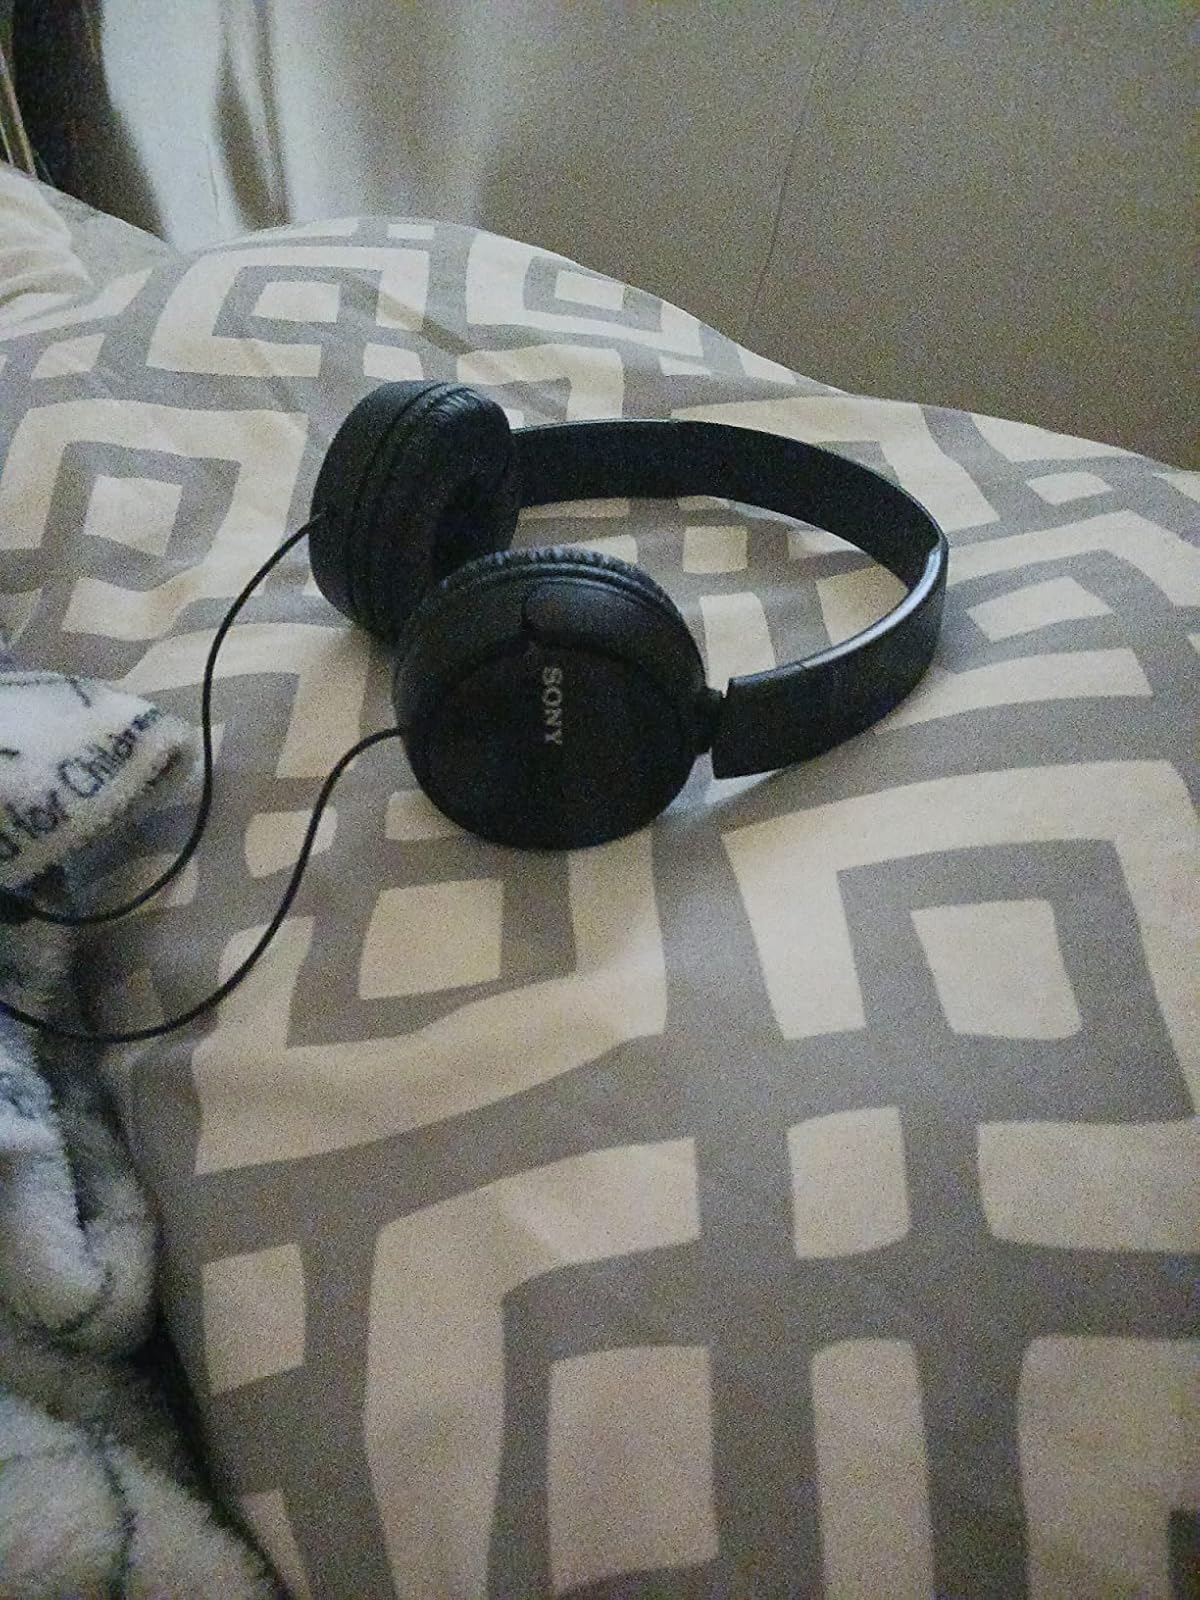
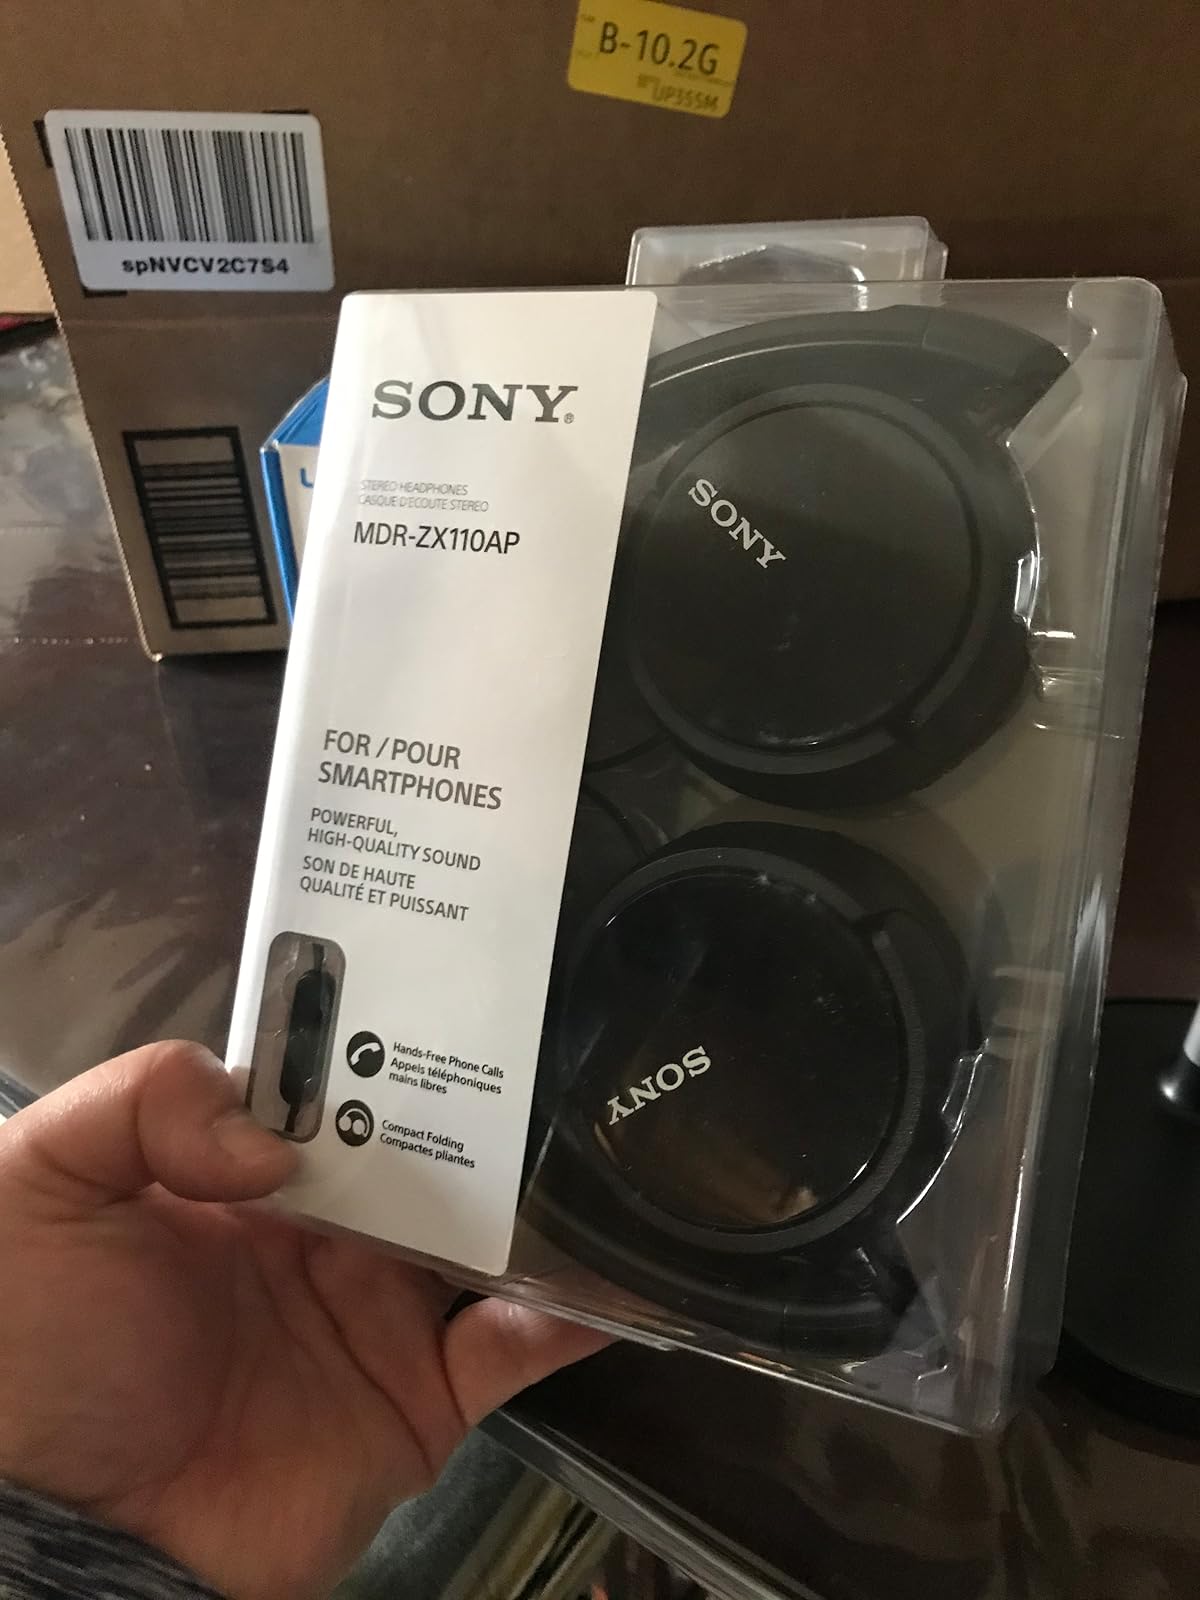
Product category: headphones
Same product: yes